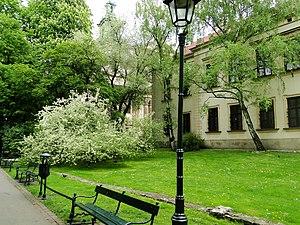
Cracovie est le chef-lieu de la voïvodie de Petite-Pologne. Située au bord de la Vistule, cette ancienne capitale de la Pologne, riche de mille ans d'histoire est considérée comme le véritable centre culturel et intellectuel du pays, qui s’enorgueillit de posséder l’une des plus anciennes universités d’Europe Centrale, l'Université Jagellonne.